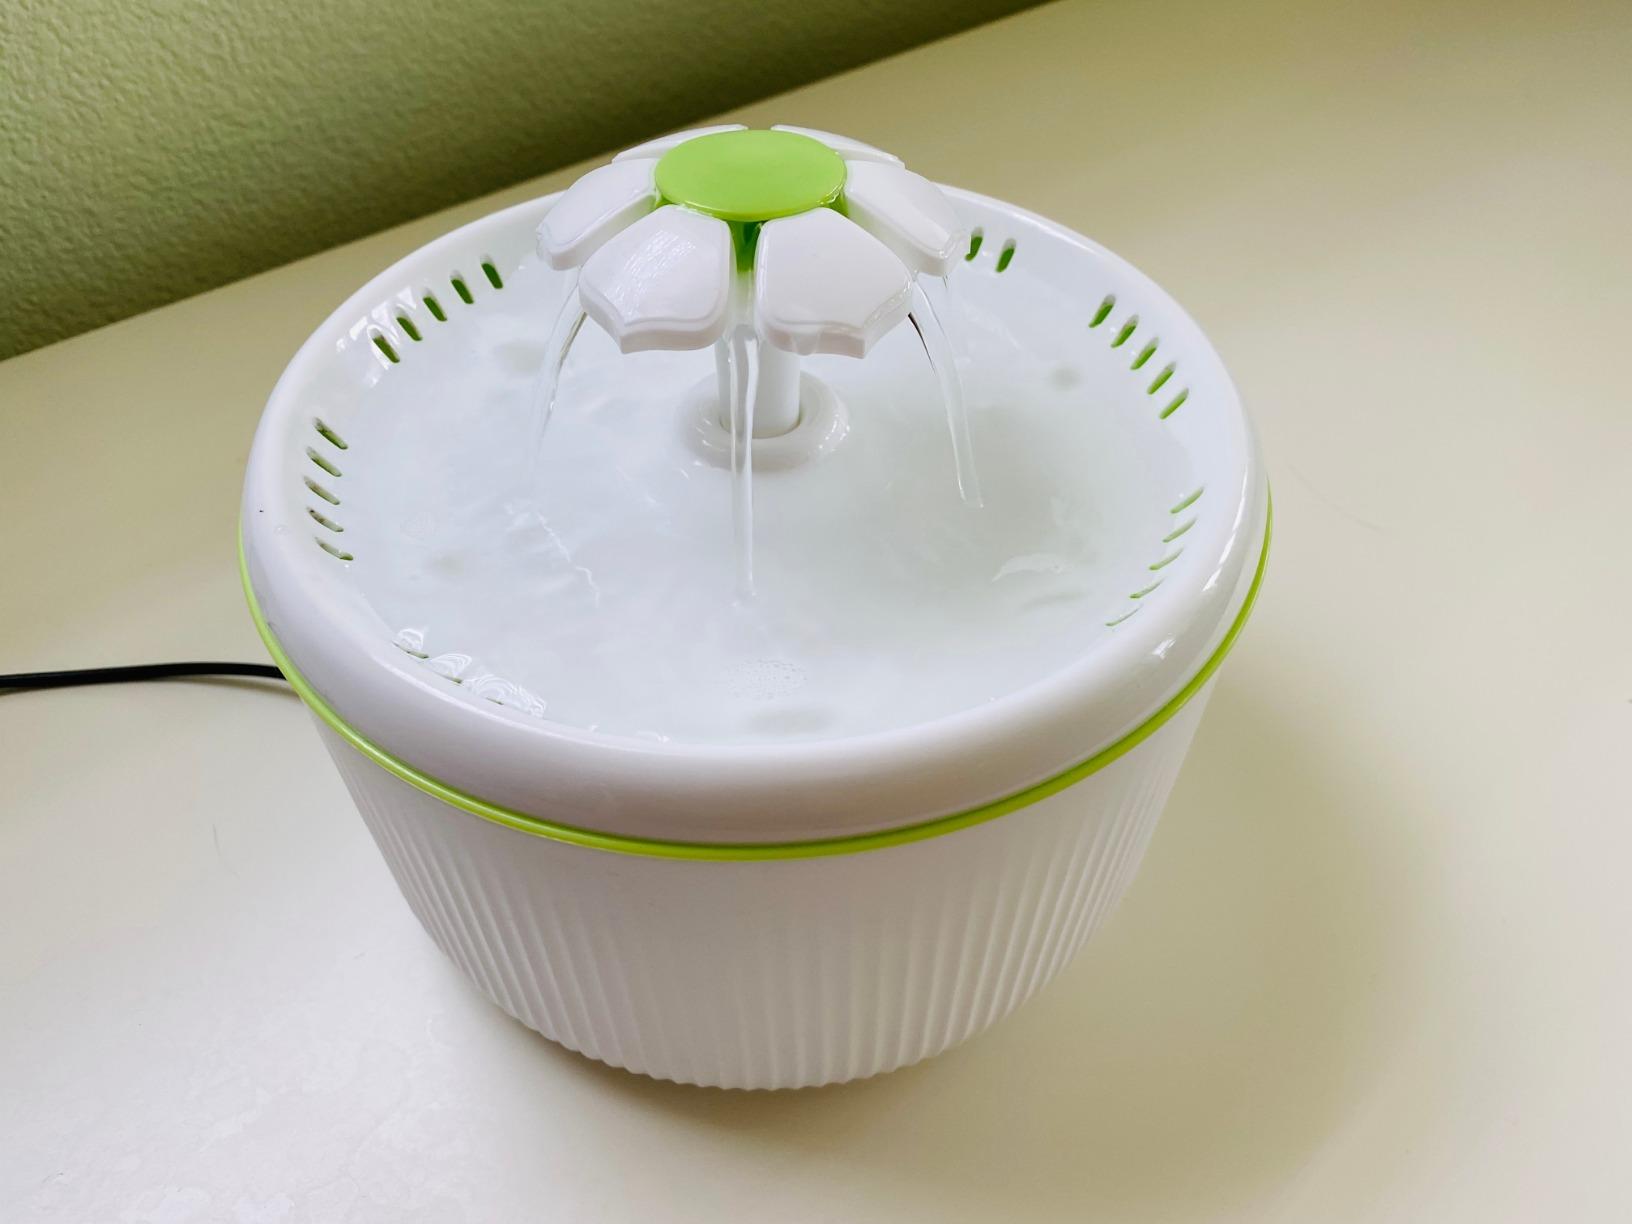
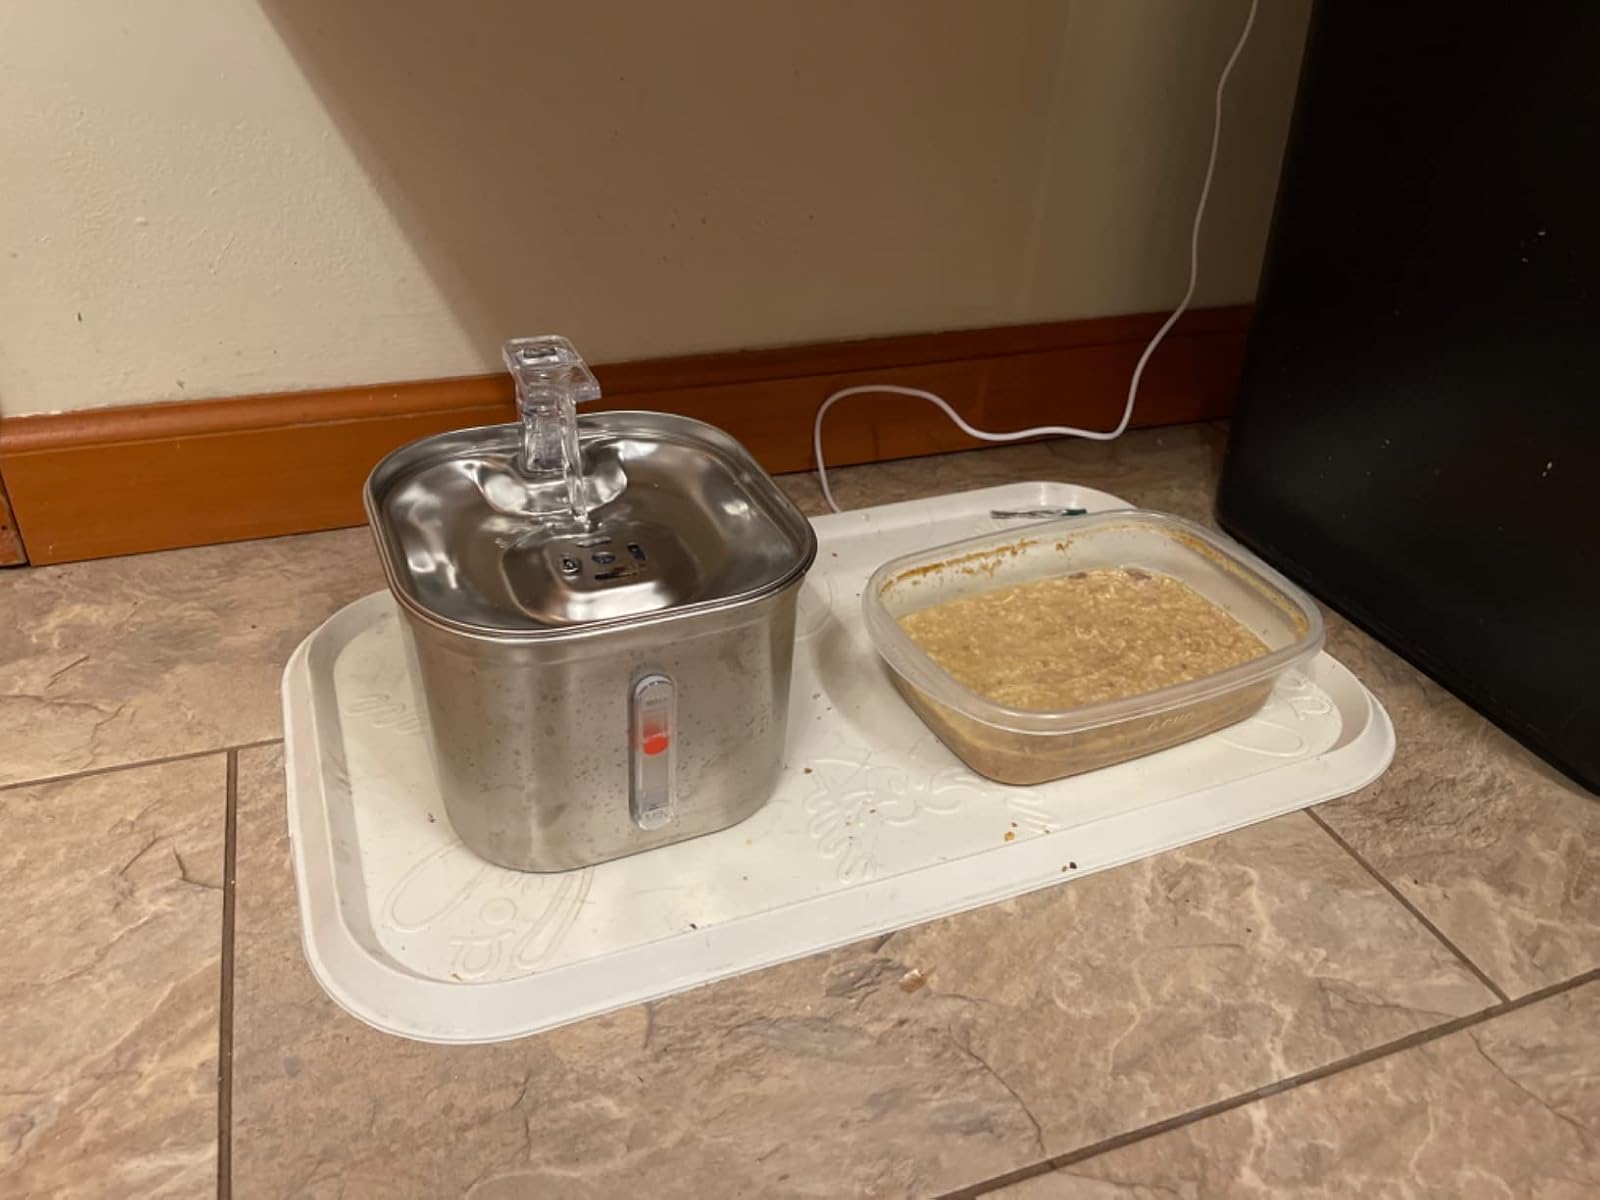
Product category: items_bowl
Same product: no